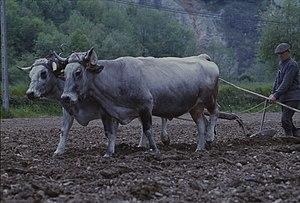
Plantation de pommes de terre en Ariège, dans le Couserans, en 1978, à Prat-Bonrepaux (Ariège, France), avec un attelage de vaches de la race gasconne.